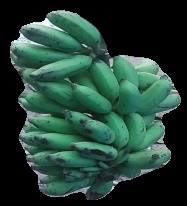
Variety: elakki-bale
Grade: grade3